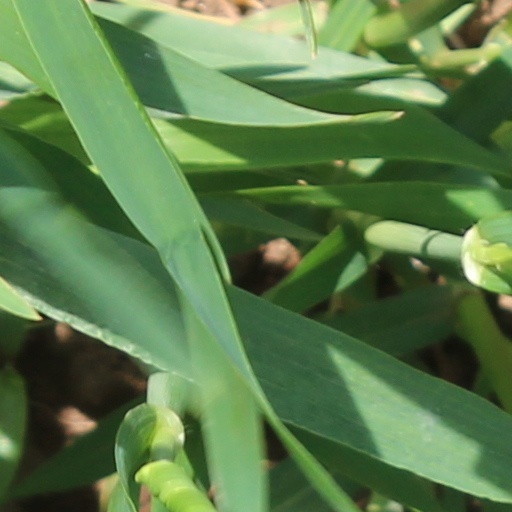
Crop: wheat